Betafite

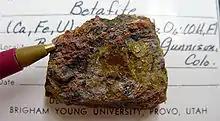
Betafite, Gunnison, Colorado

Betafite is a mineral group in the pyrochlore supergroup, with the chemical formula . Betafite typically occurs as a primary mineral in granite pegmatites, rarely in carbonatites. Originally defined by the B-site atom Ti, the development of new nomenclature for mineral names led to modernization of the system for nomenclature of pyrochlore and betafite in order to further rationalize the naming process of this grouping of minerals. Only two of the mineral species that were formerly recognized as betafite are presently retained. They are "oxyuranobetafite" and "oxycalciobetafite". The term "betafite" is now a synonym or varietal group name under the pyrochlore super group.